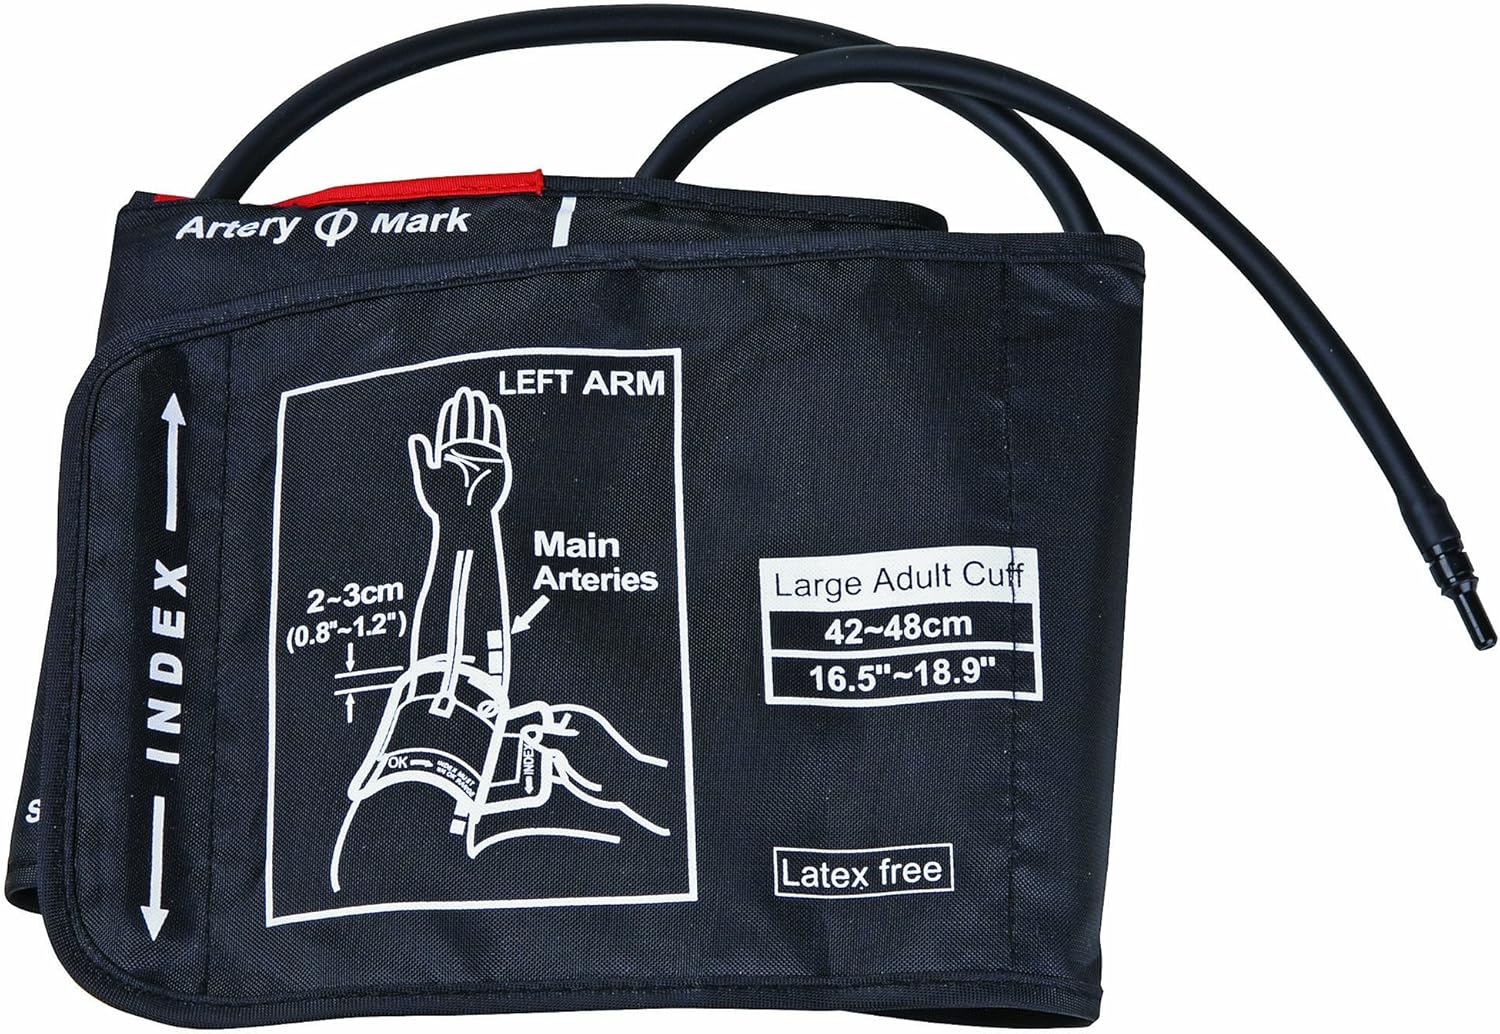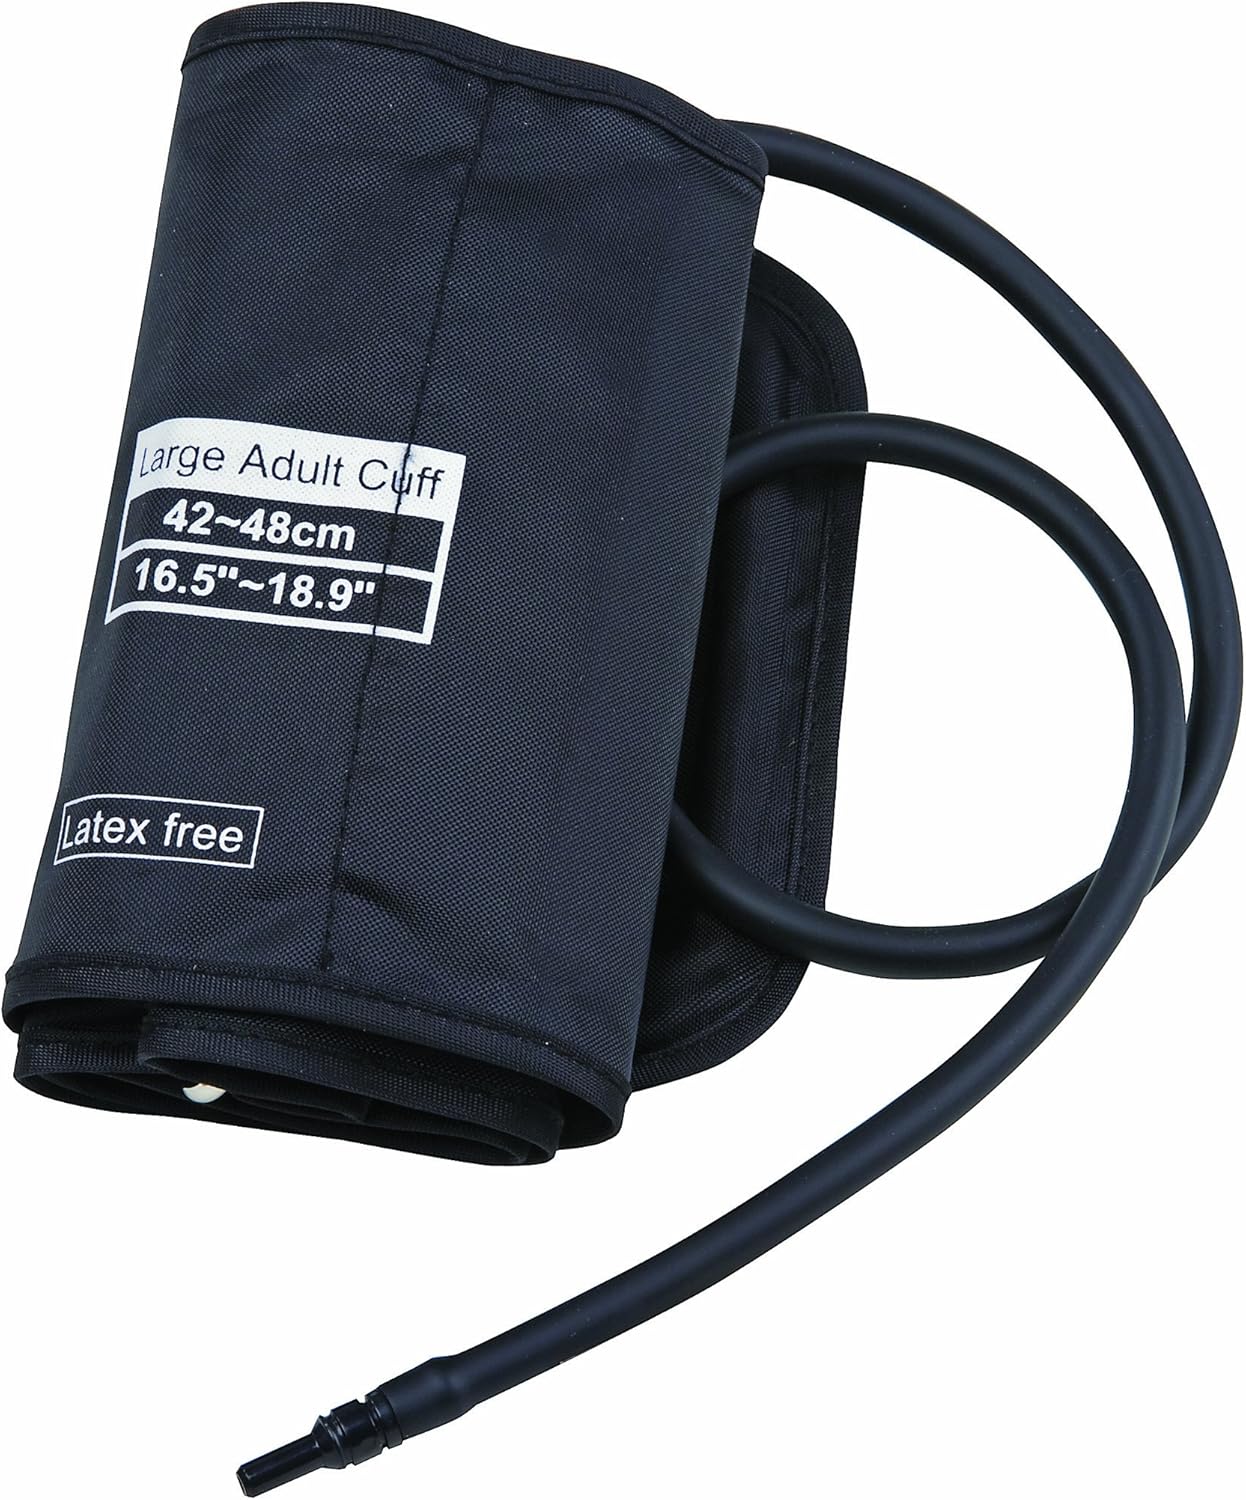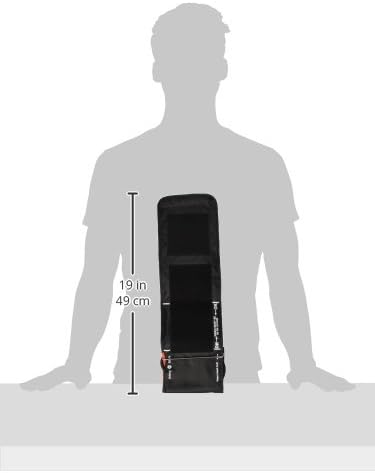
Veridian 01-5922 Replacement Arm Cuff for Automatic Units, Large Adult
Category: Health & Personal Care
Replacement cuff and bulb for veridian digital blood pressure monitors model 01-5021 and 01-5023. properly sized cuffs help to ensure accurate readings and is compatible only with manufacturer-approved models.
Features: Properly sized cuffs help to ensure accurate readings | Compatible only with manufacturer-approved models | Safely latex-free